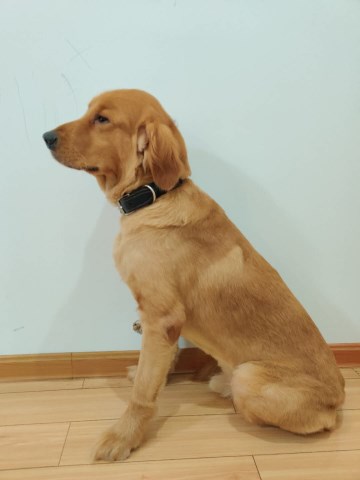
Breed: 5355-n000126-golden_retriever